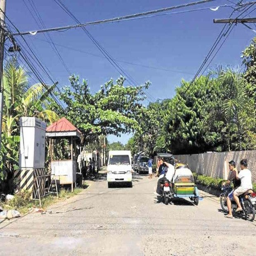
the main road in the village of person is quiet on new year 's day